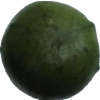
Label: green_avocado